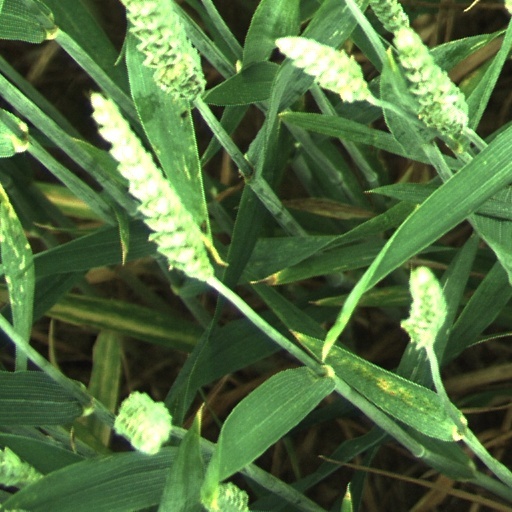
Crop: wheat